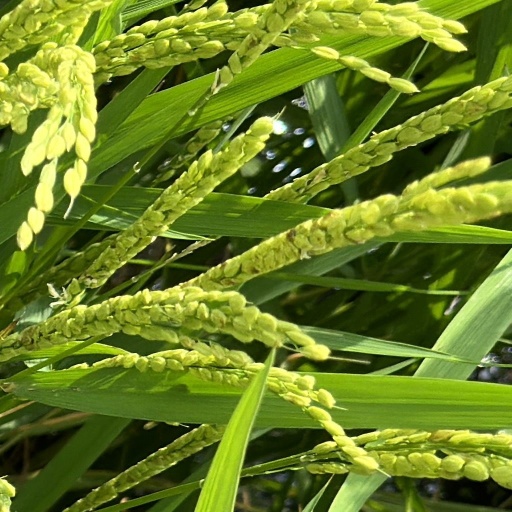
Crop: rice